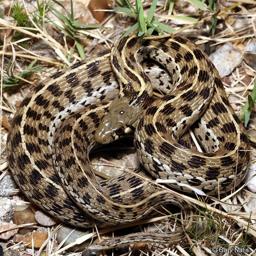
Animal: snakes